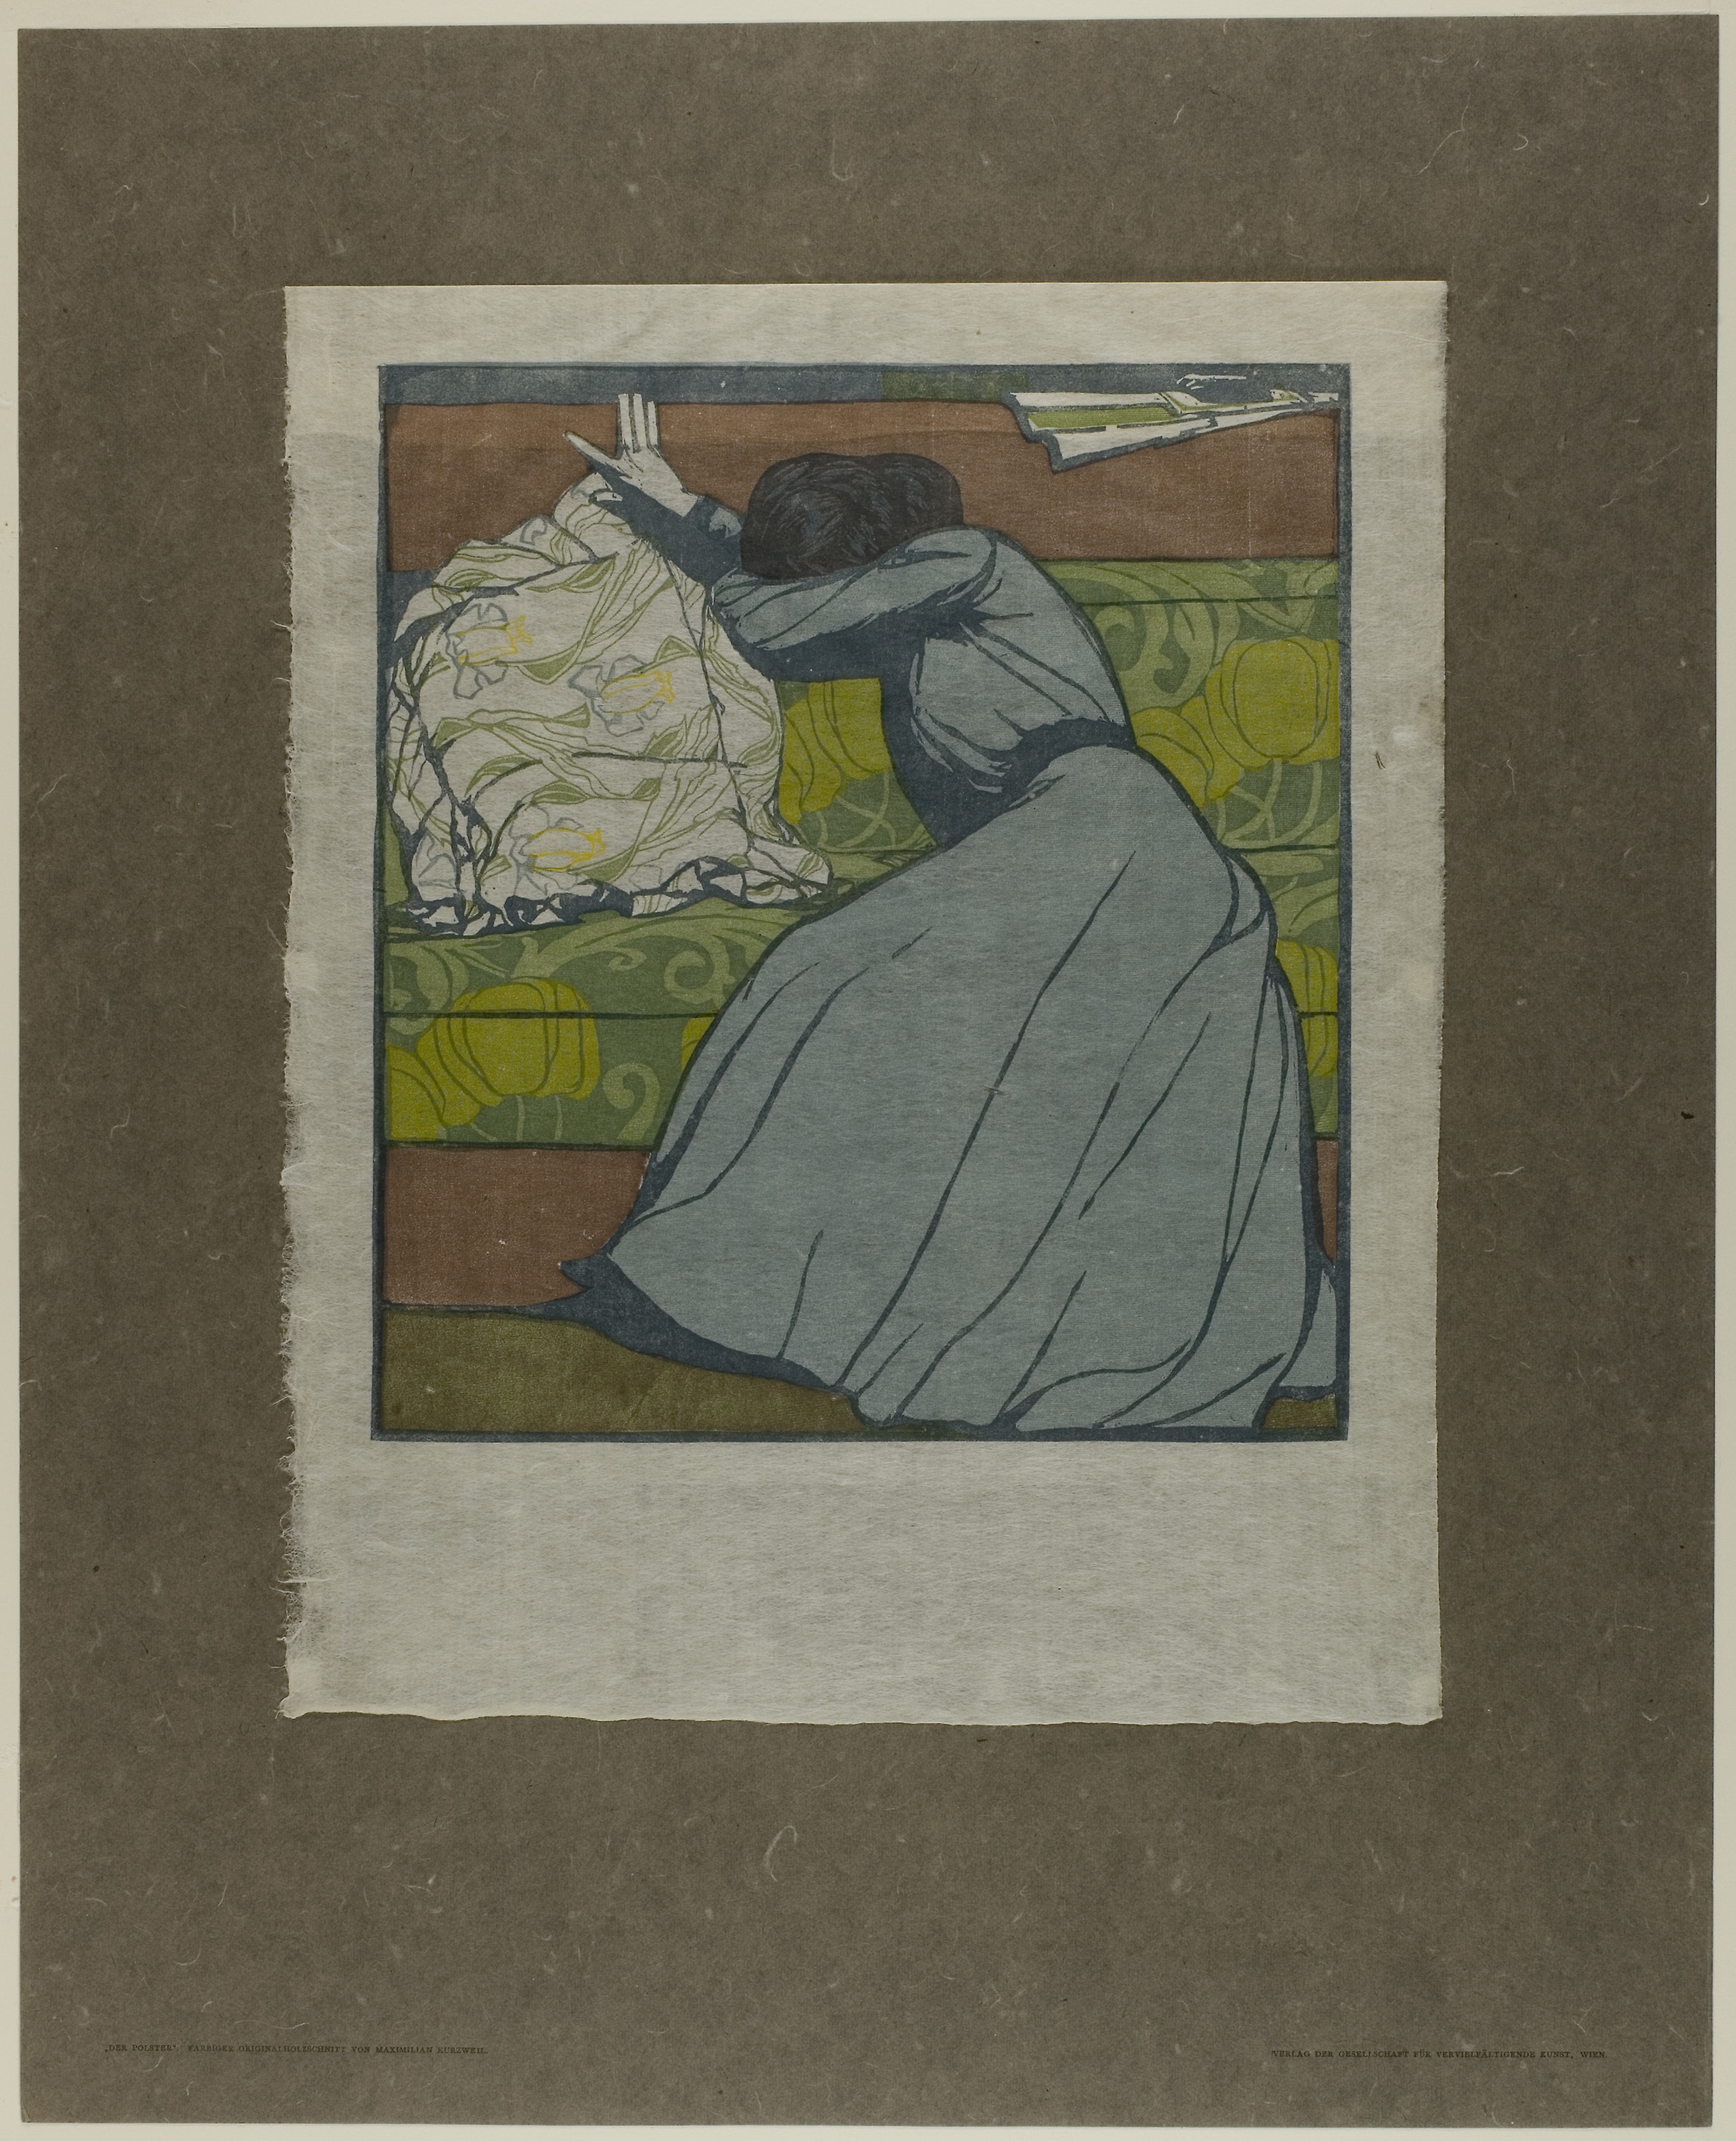
art, painting, picture frame, modern art, artwork, paint, visual arts, illustration